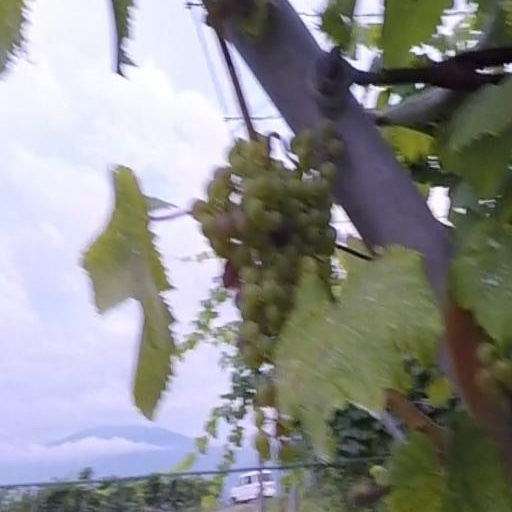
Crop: grape